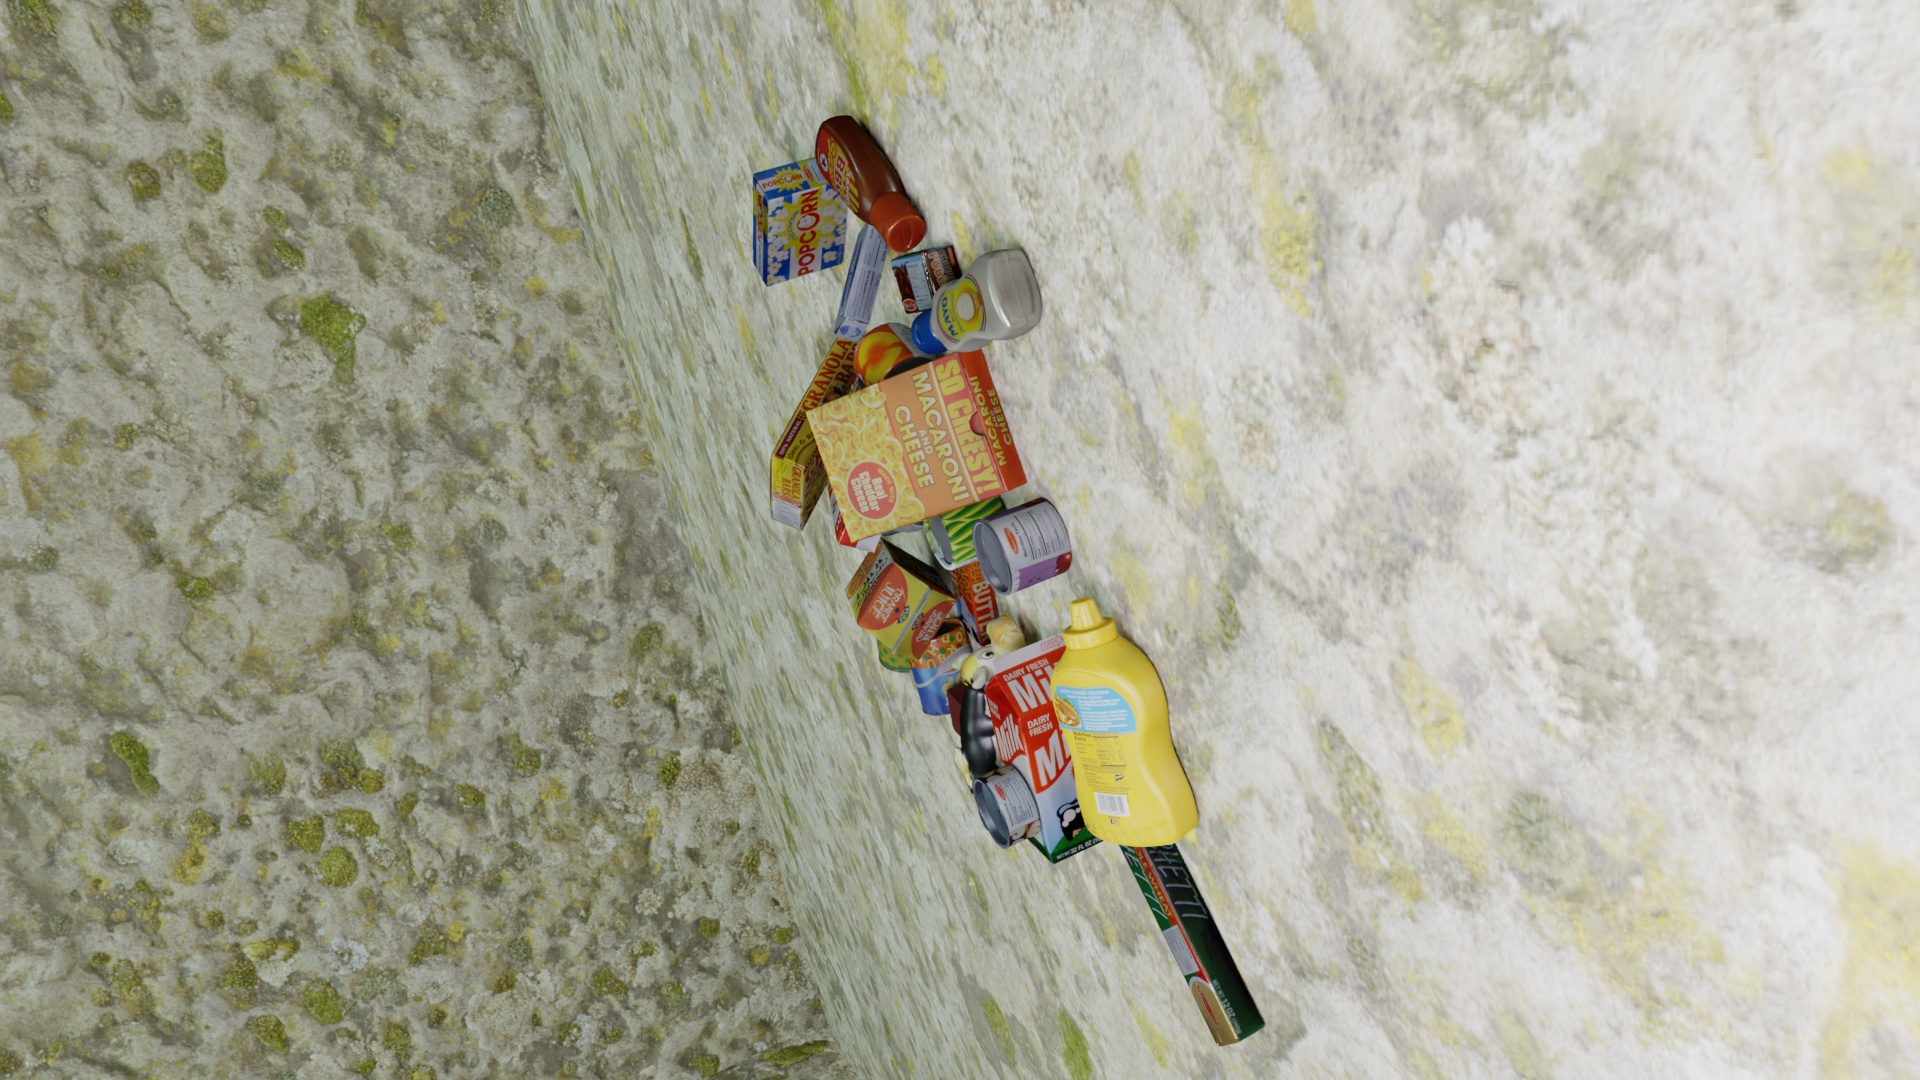
Question:
What are the eight normalized (x, y) image coordinates between 0 and 1 of the cuboid corners for the can of tomato sauce with the vibrant red and green label? Your answer should be a list of normalized (x, y) image coordinates between 0 and 1 with bottom face first then top face, all counter-clockwise.
Answer: [(0.454688, 0.394444), (0.425521, 0.42963), (0.440104, 0.461111), (0.467708, 0.426852), (0.471875, 0.440741), (0.442188, 0.476852), (0.45625, 0.507407), (0.484896, 0.472222)]